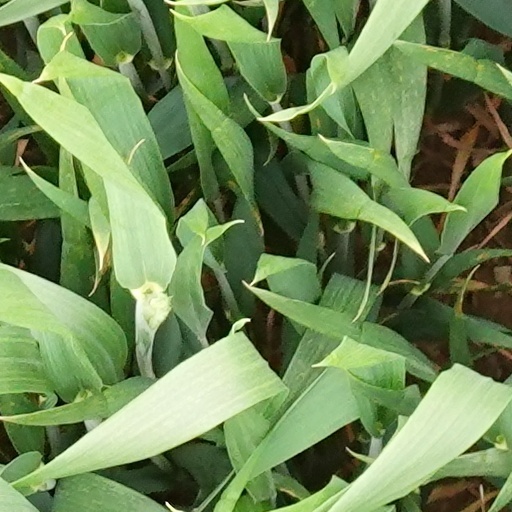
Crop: wheat